Polar Earth Observing Network (POLENET)

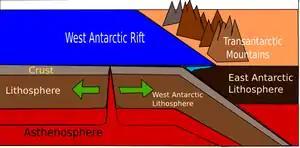
West Antarctic Rift and the Transantarctic Mountains

ANET is a GPS and seismic network that spans the area of West Antarctica and the Transantarctic Mountains (the mountain range that separates East Antarctica from West Antarctica). as well as the perimeter of East Antarctica, allowing refinement of estimates of recent ice mass change of the Antarctic ice sheets. The GPS component is able to assess the rise of land as ice sheets melt, reducing pressure from the mass of the ice sheets. This adjustment in land elevation is Glacial Isostatic Adjustment (GIA).